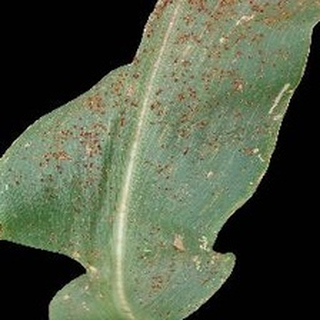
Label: corn_common_rust